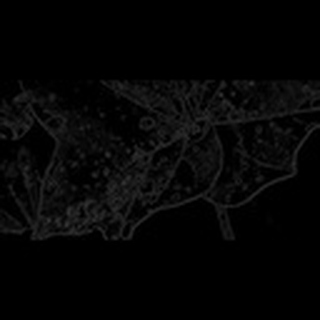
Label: cotton_target_spot